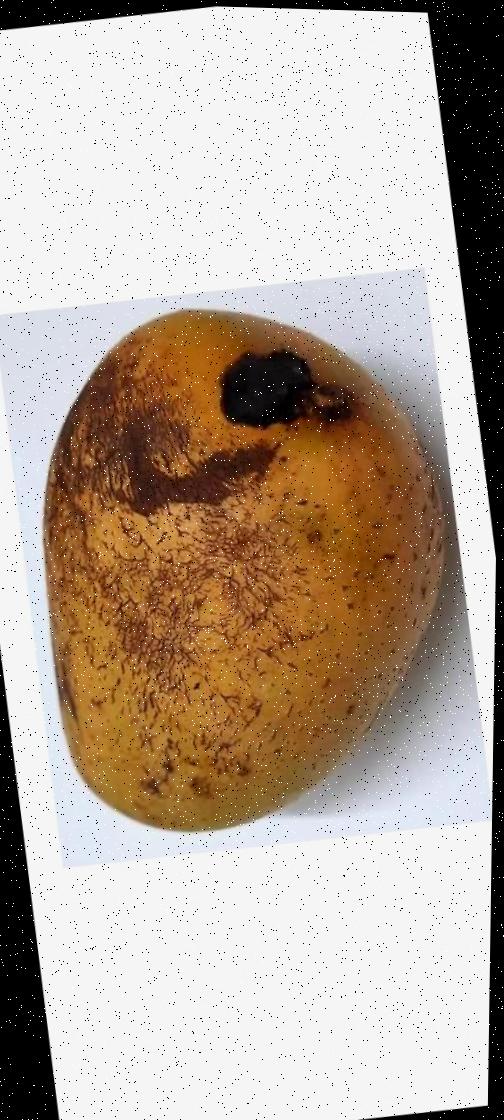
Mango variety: Ashshina Classic